Pere Aragonès

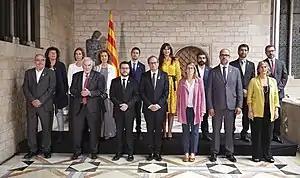
Aragonès and other members of the Catalan government on 2 June 2018

Aragonès contested the 2011 local elections as a Republican Left of Catalonia-Junts per Pineda-Acord Municipal (ERC-JP-AM) electoral alliance candidate in Pineda de Mar and was elected. He was re-elected at the 2015 local elections. He resigned from Pineda de Mar Municipal Council in April 2018.